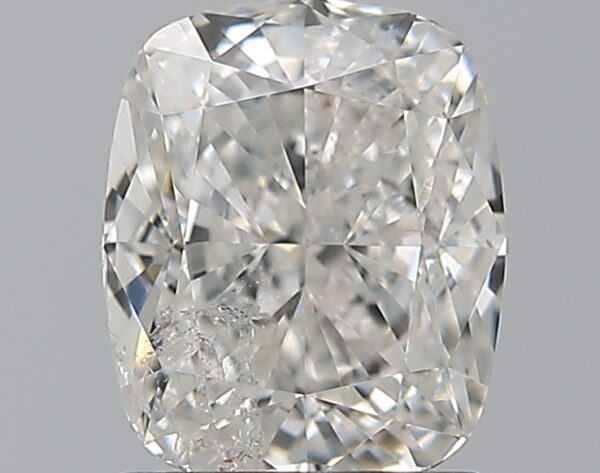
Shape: cushion
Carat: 1.5
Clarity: SI2
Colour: G
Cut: EX
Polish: VG
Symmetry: VG
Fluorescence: N
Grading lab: IGI
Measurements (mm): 7.22 x 5.96 x 4.04